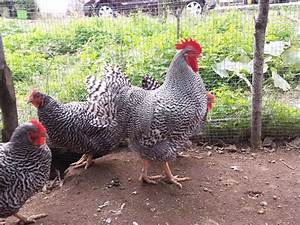
Label: gallina